Malta Police Force

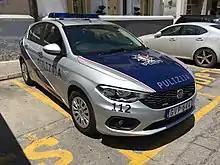
Police District Vehicles

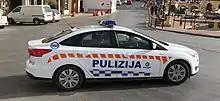
Rapid Intervention Unit Vehicles

The Malta Police Force is one of the oldest police forces in Europe. In its present form, it dates from a proclamation during the governorship of Sir Thomas Maitland (1813–1814). When Malta became a crown colony of the United Kingdom by the Treaty of Paris, Maitland was appointed Governor and commander-in-chief of Malta and its dependencies by the Prince Regent's Commission of 23 July 1813. On his appointment Maitland, embarked on many far reaching reforms, including the maintenance of law and order.